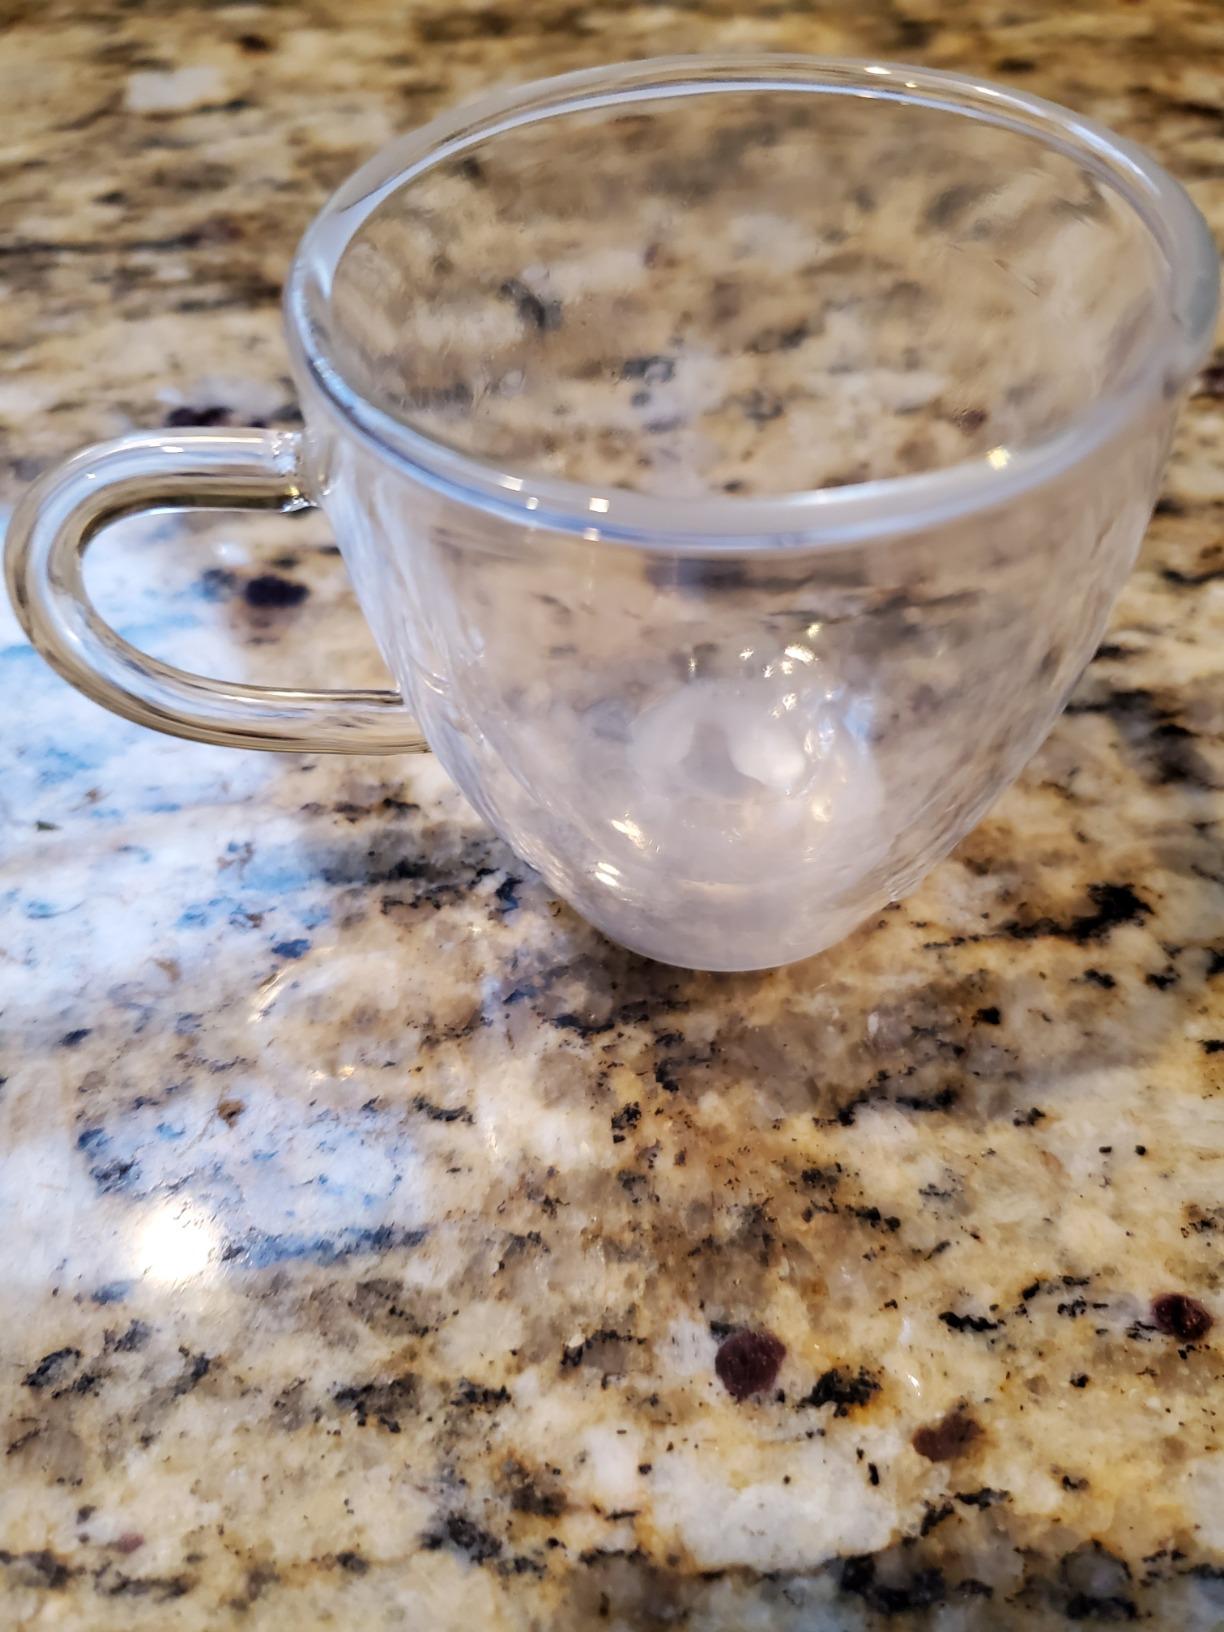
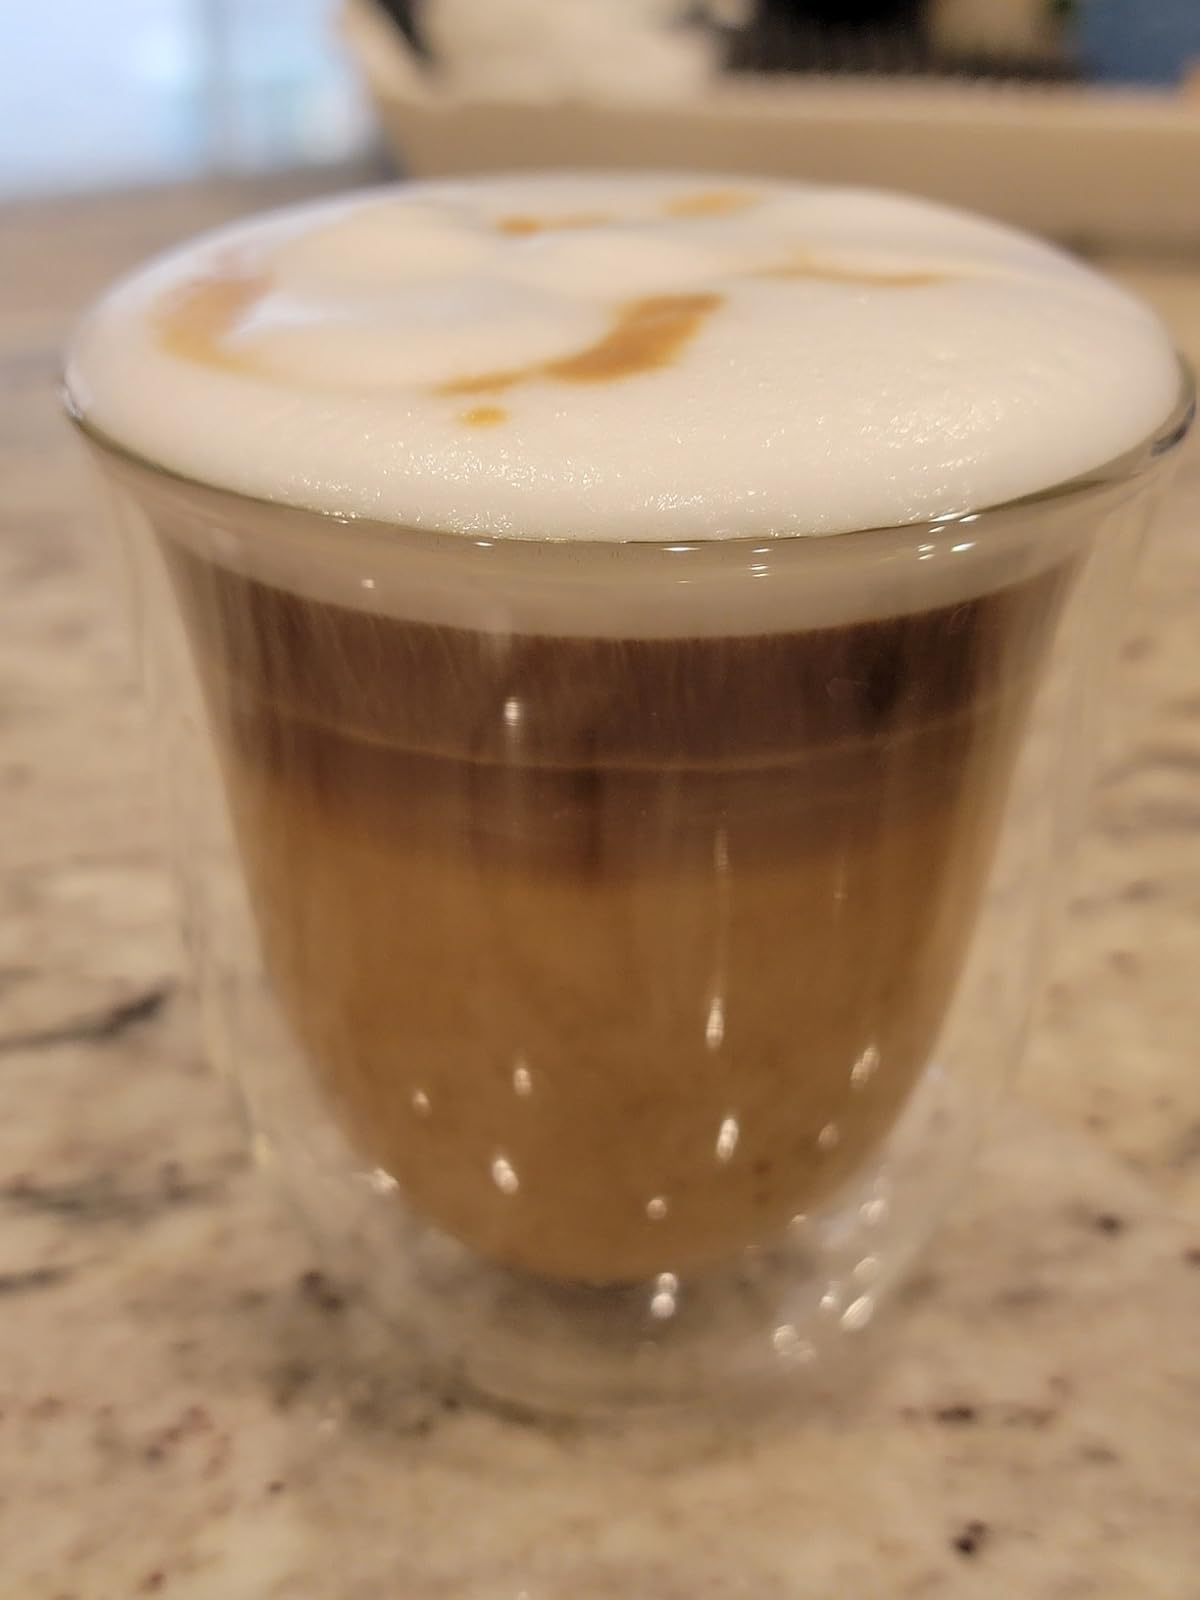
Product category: items_mug
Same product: no